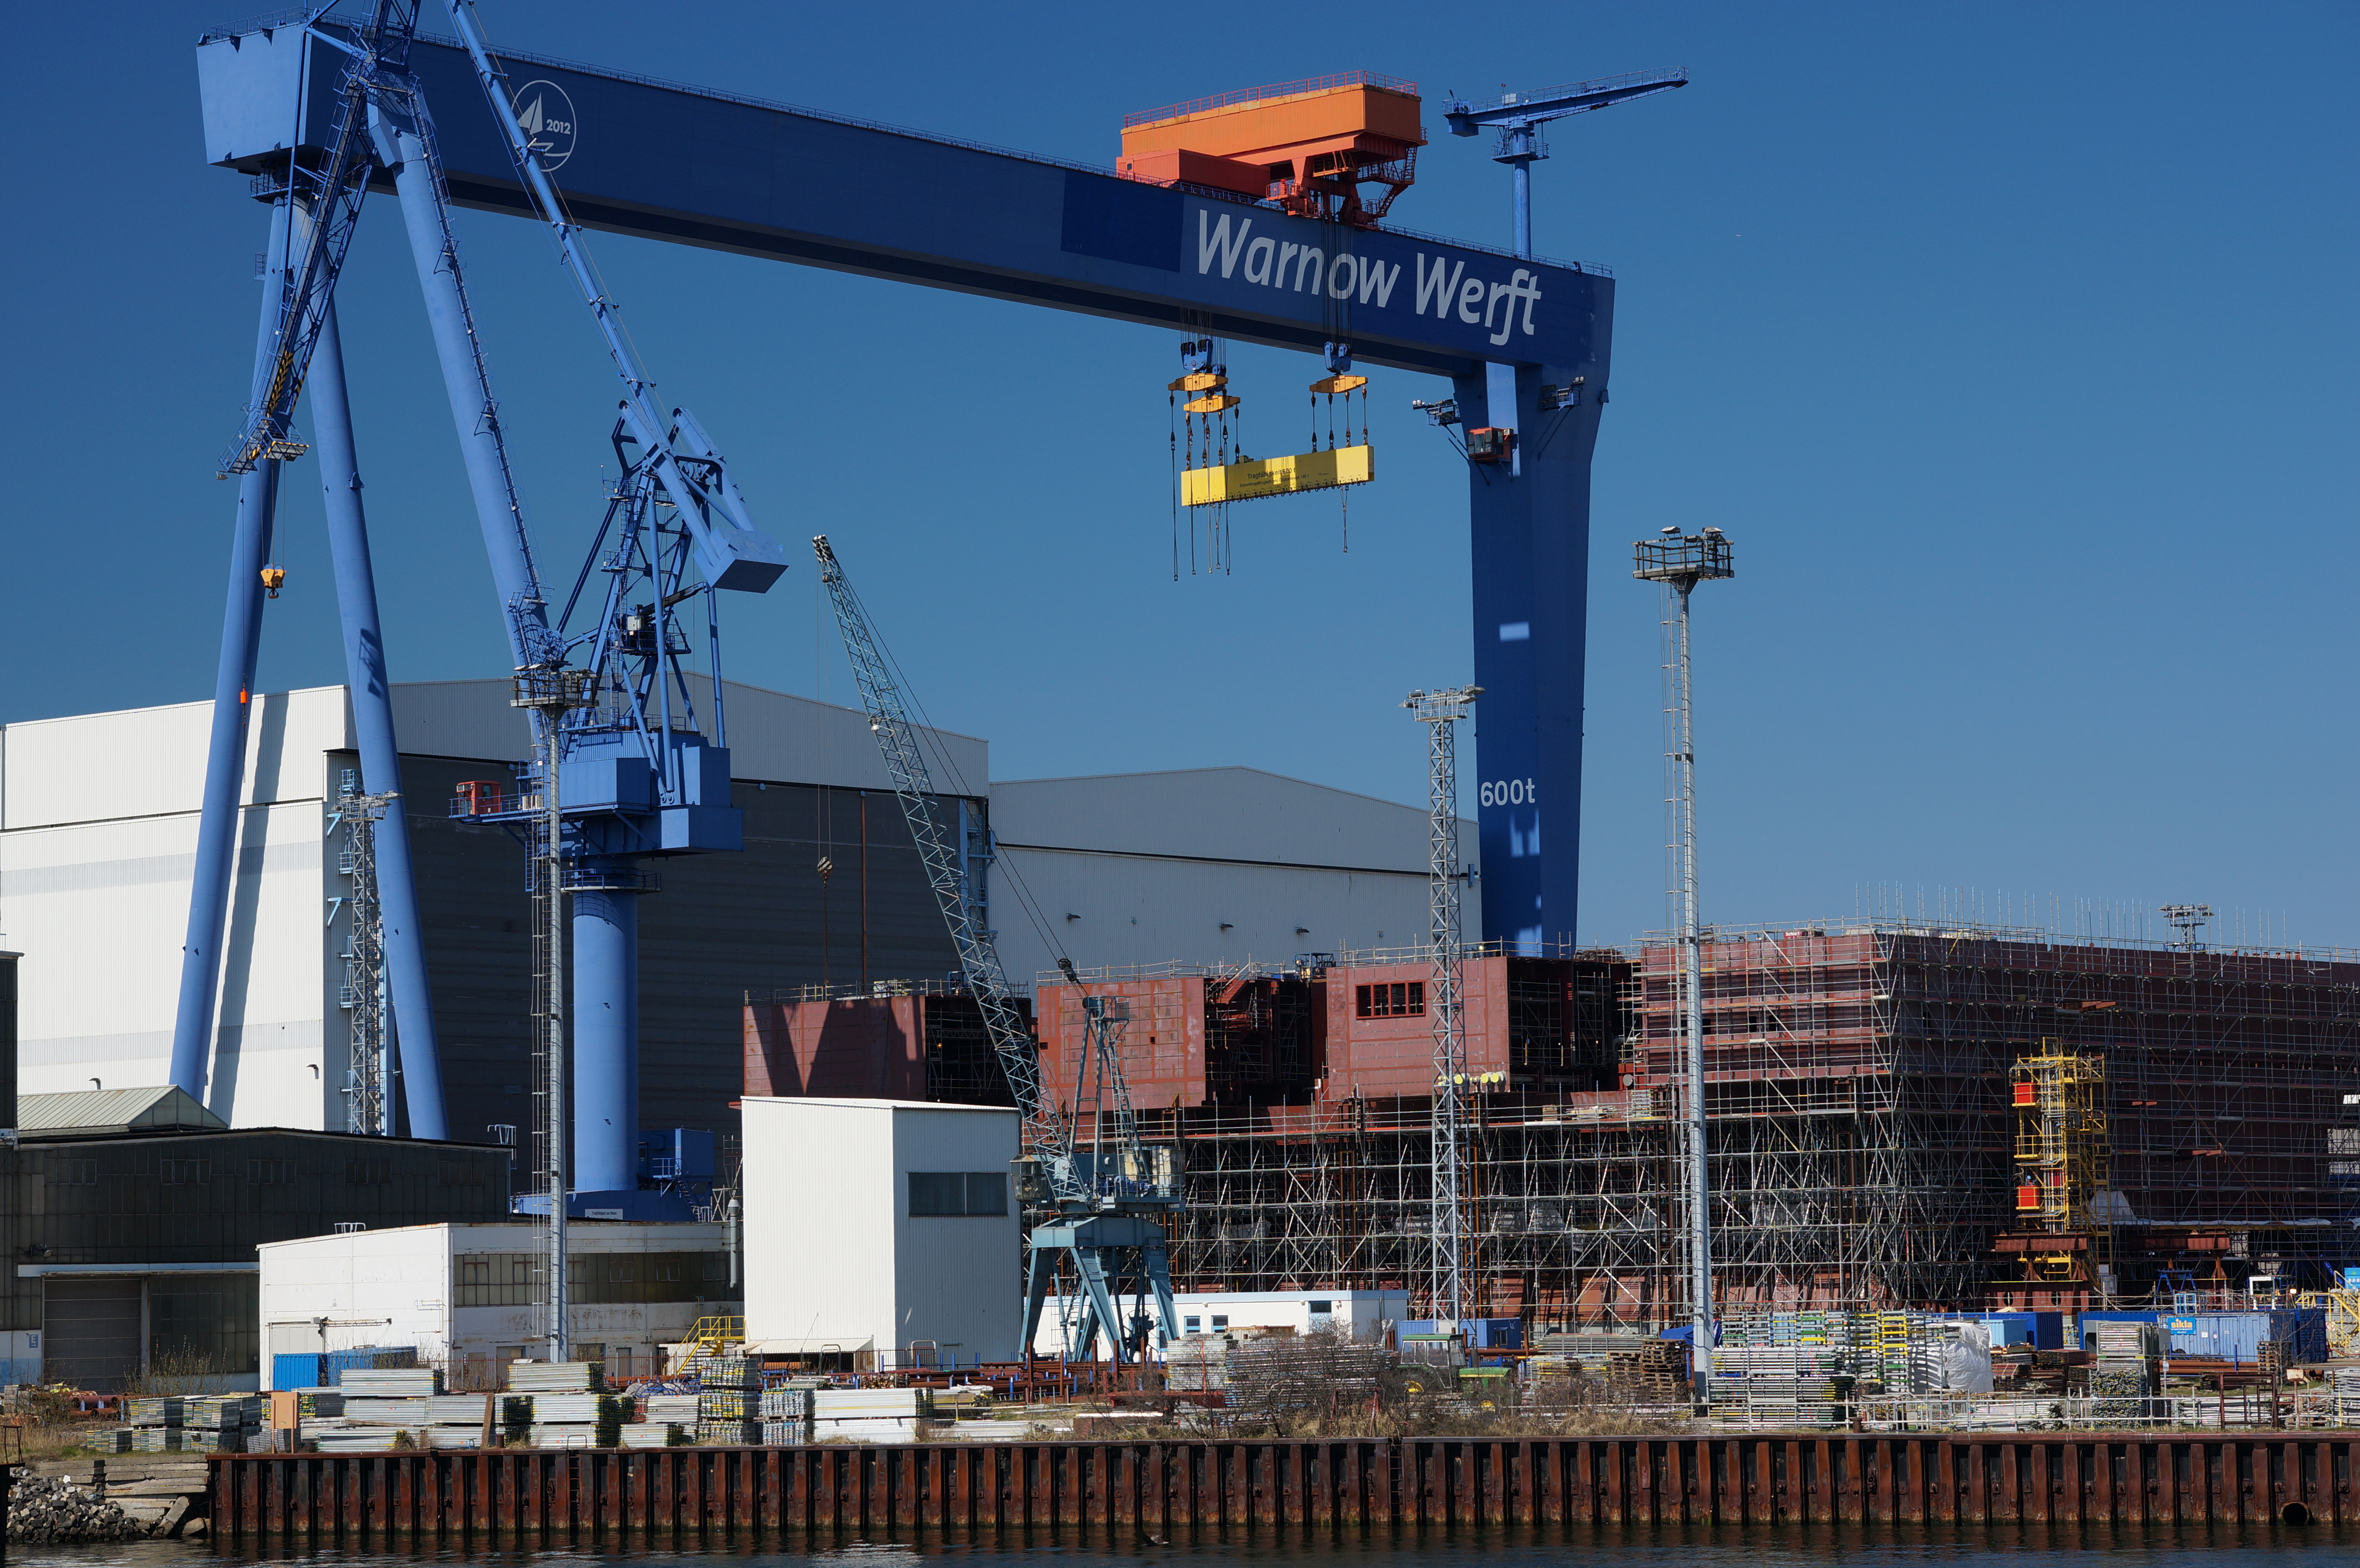
construction, vehicle, mast, port, 2015, germany, deutschland, sony, sigma, crane, 60mm, nex, nex6, mecklenburgvorpommern, lenstagged, steffenzahn, sigma60mm, sigma60, sigma60mmf28dn, sigma60mmf28, sigma60mmf28dnart, sigma60mm128dn, warnem nde, freight transport, construction equipment